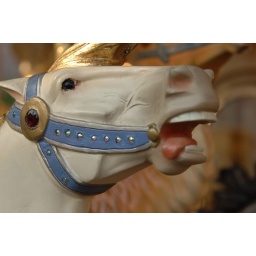
A close up of the horse that will take a boy or girl around and around.